Sonja Åkesson

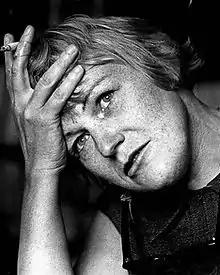
Sonja Åkesson, 1968.

Sonja Åkesson (19April 19265May 1977) was a Swedish poet, writer, and artist born in Buttle, Gotland.